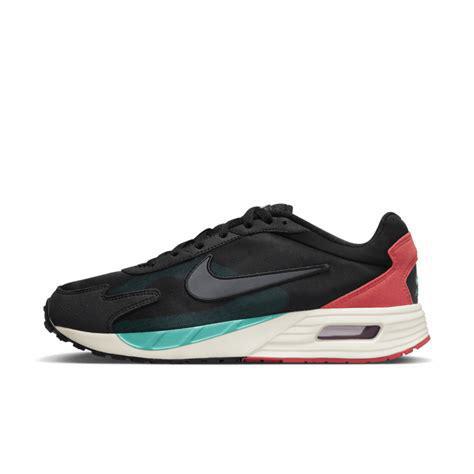
Brand: Nike
Model: Air Max Solo